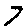
Label: 7